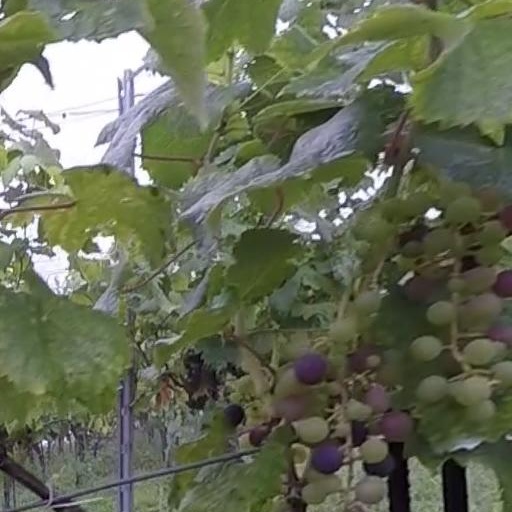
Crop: grape